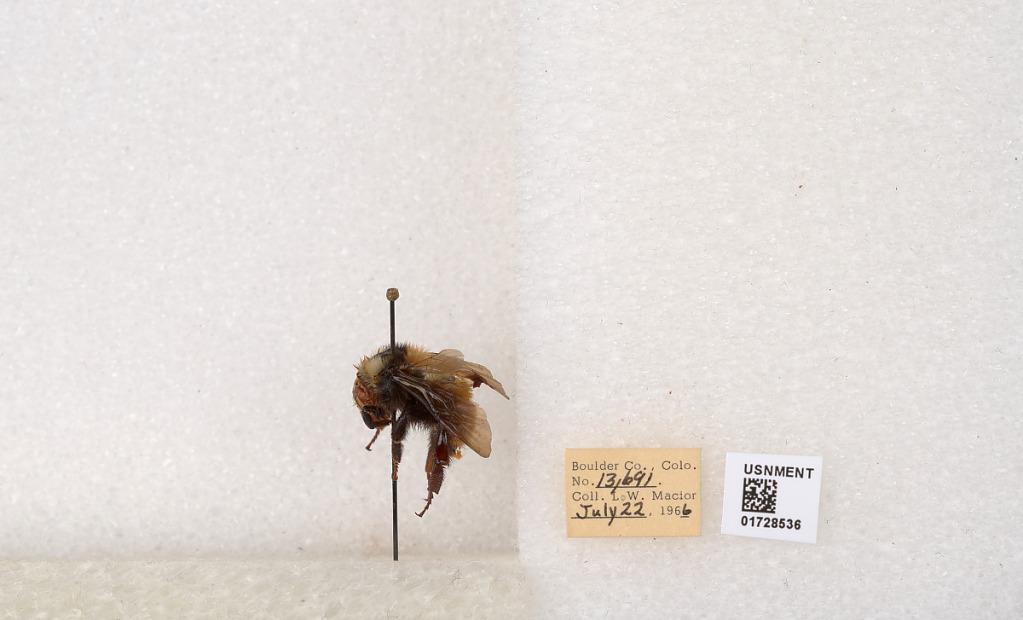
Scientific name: Bombus appositus Cresson
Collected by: L. Macior
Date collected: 1966-7-22
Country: United States
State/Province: Colorado
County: Boulder
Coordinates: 40.0925, -105.358